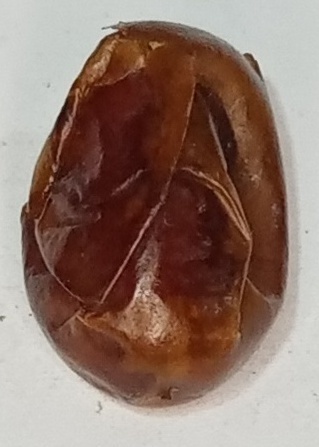
Variety: fasli-toto
Size: medium
Grade: grade-1